Integrated circuit design

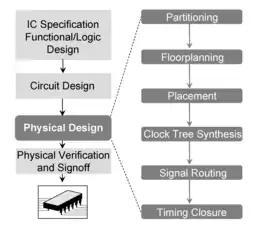
Physical design steps within the digital design flow

RTL is only a behavioral model of the actual functionality of what the chip is supposed to operate under. It has no link to a physical aspect of how the chip would operate in real life at the materials, physics, and electrical engineering side. For this reason, the next step in the IC design process, physical design stage, is to map the RTL into actual geometric representations of all electronics devices, such as capacitors, resistors, logic gates, and transistors that will go on the chip.